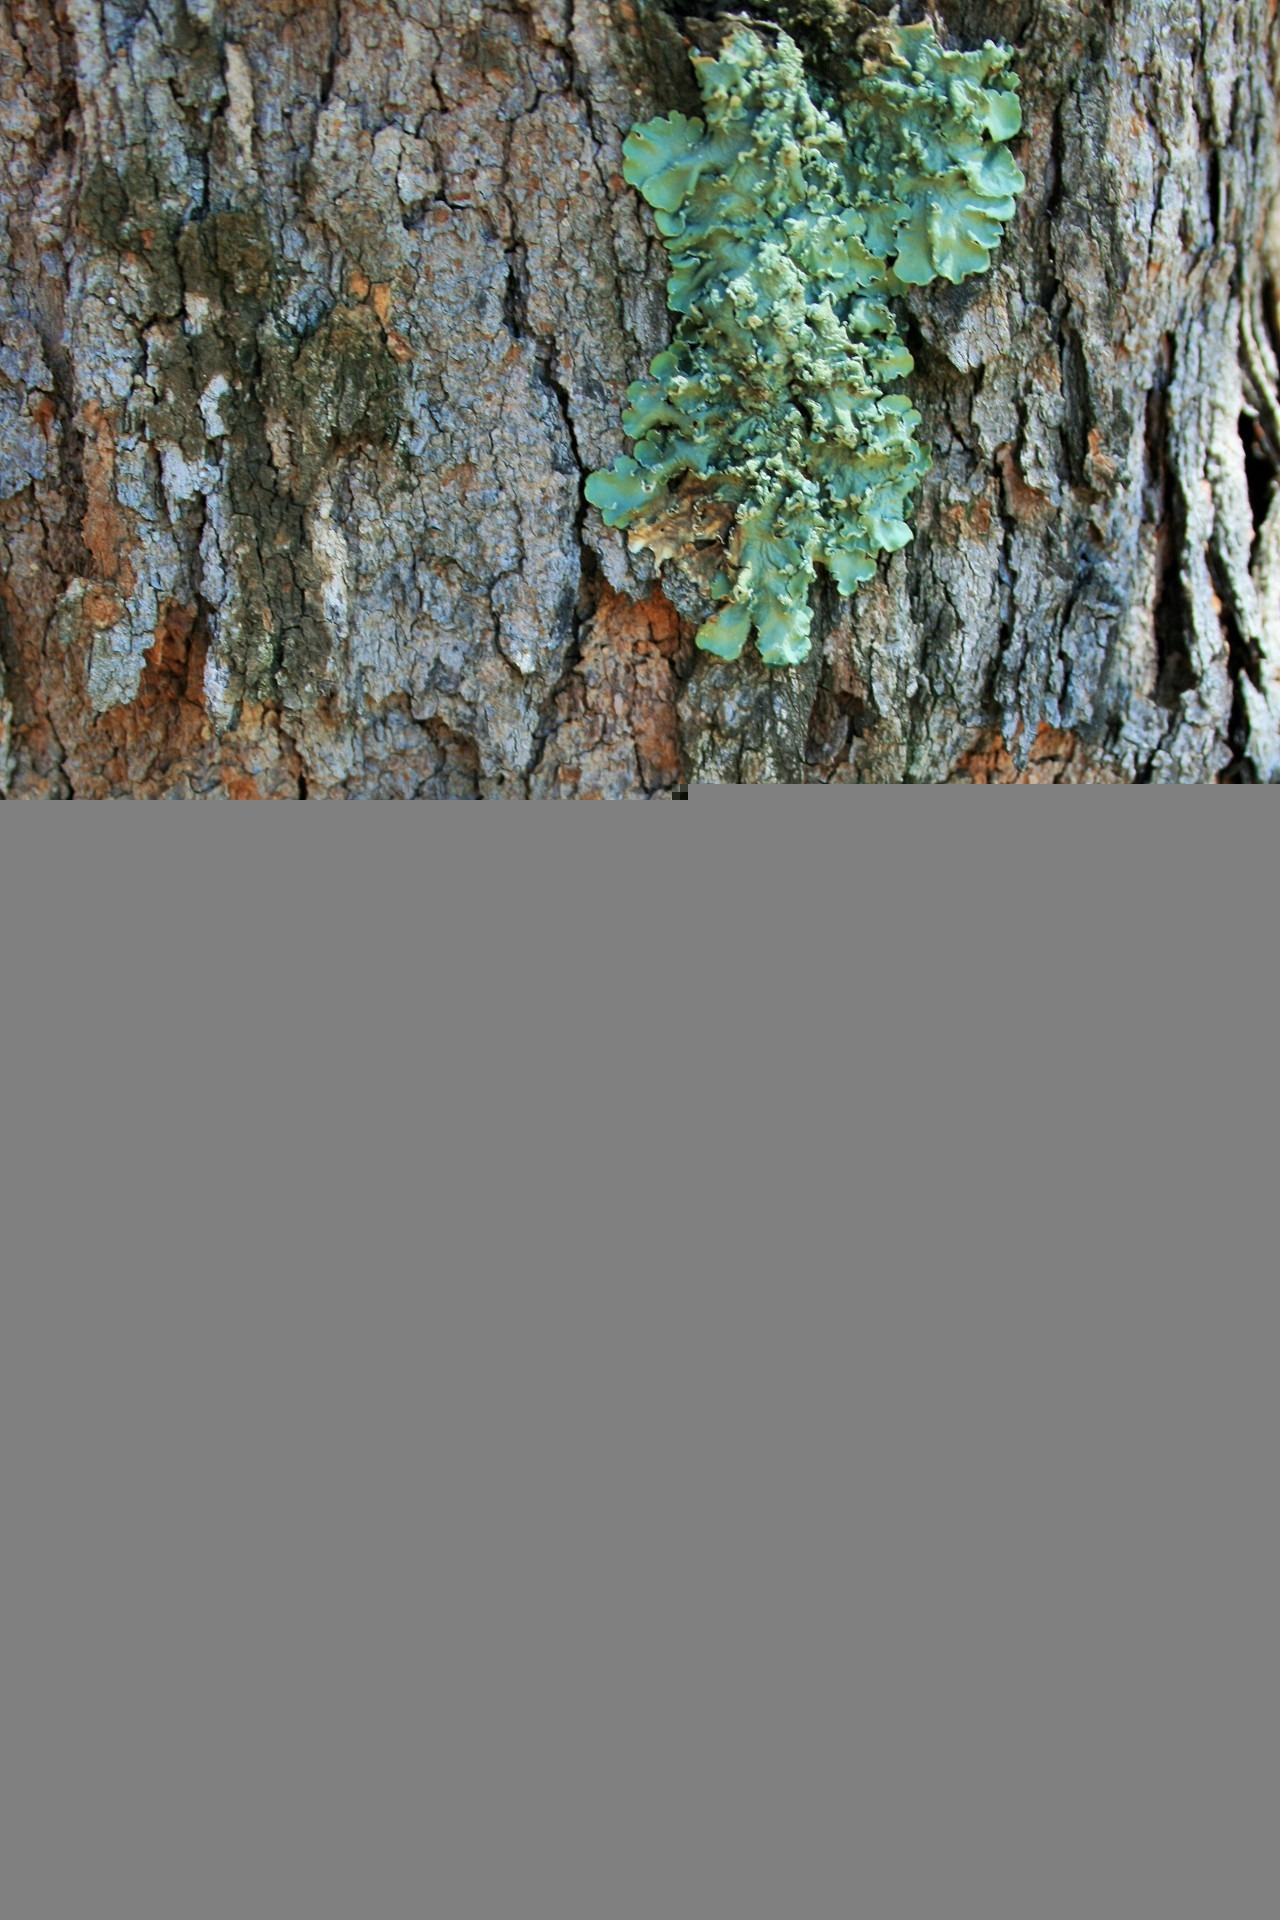
tree, branch, plant, wood, leaf, trunk, pattern, green, soil, lichen, curly, symbiosis, fungus photobiont